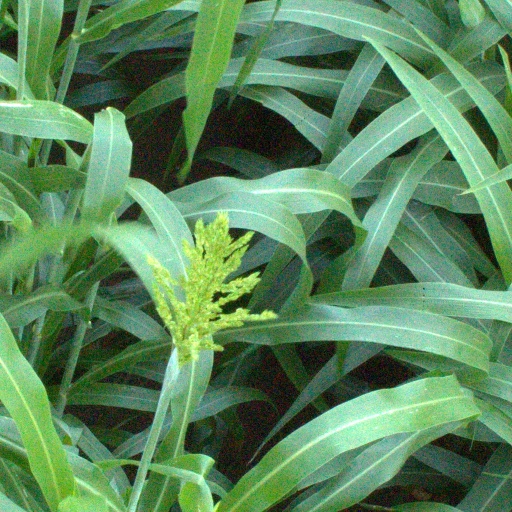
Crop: sorghum